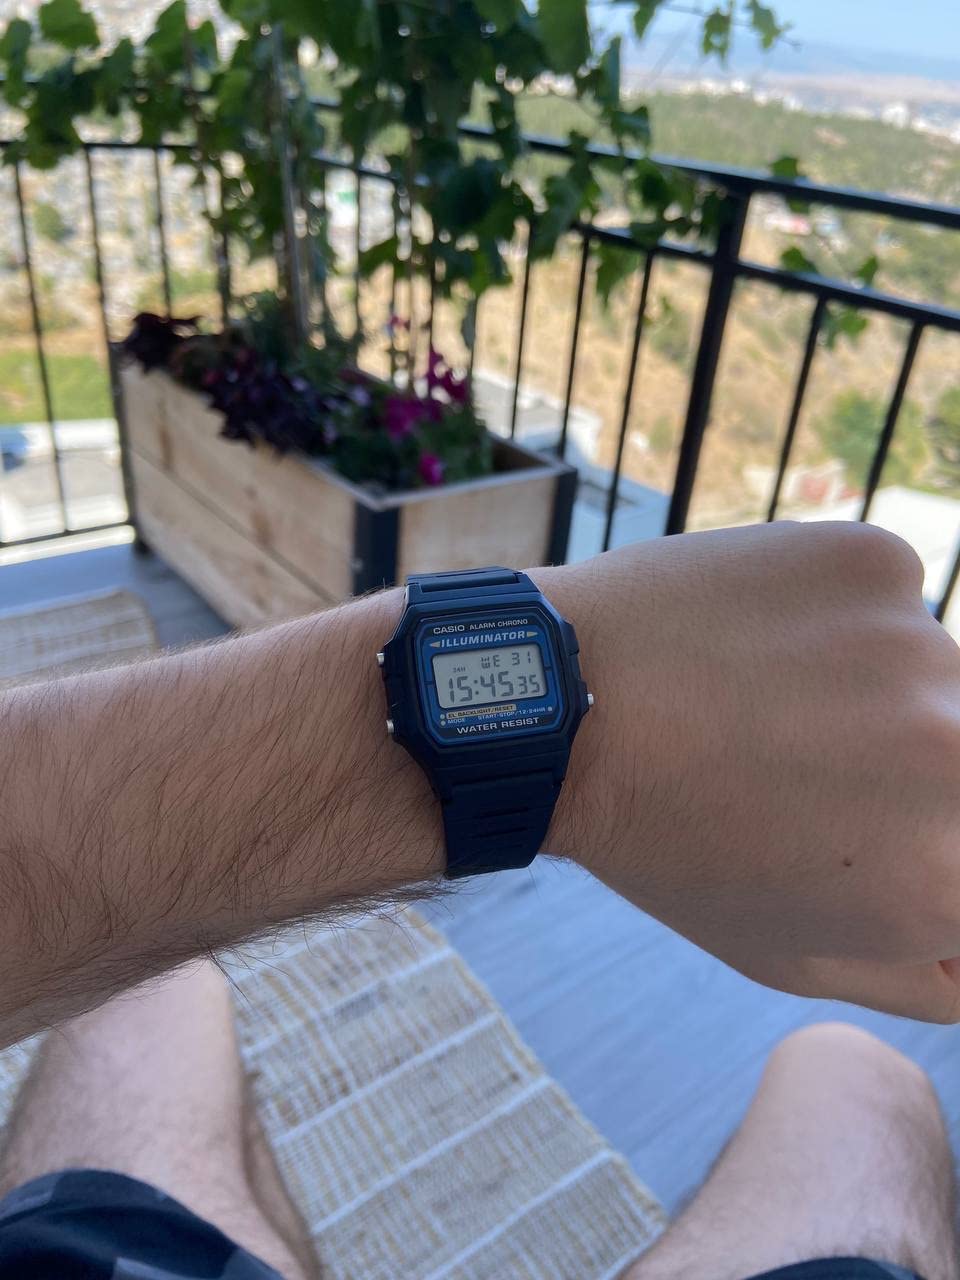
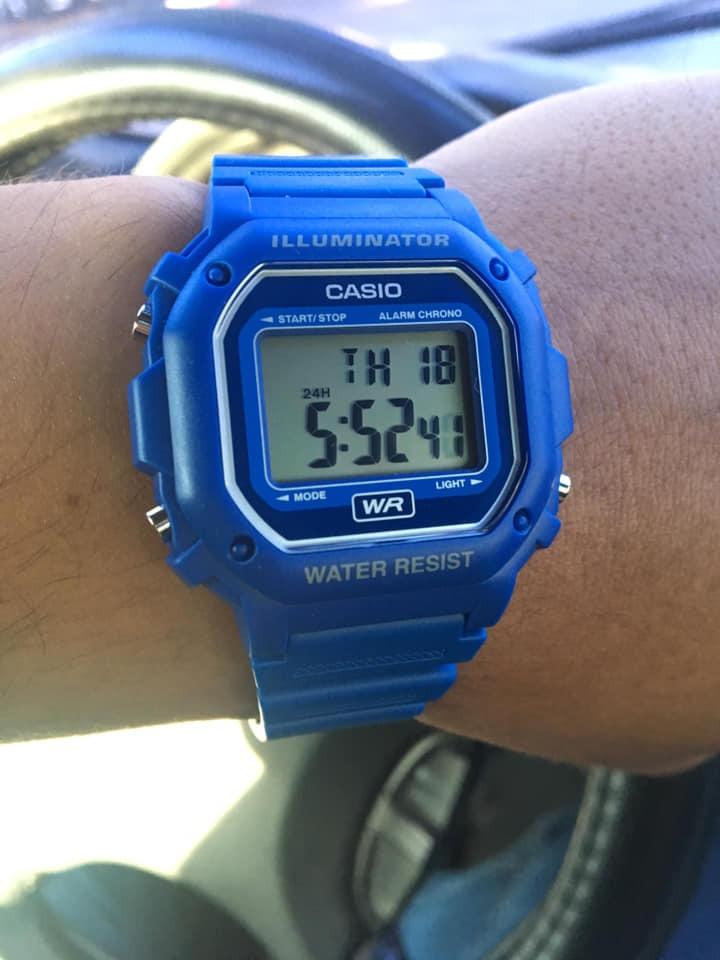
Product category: accessories_watch
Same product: no